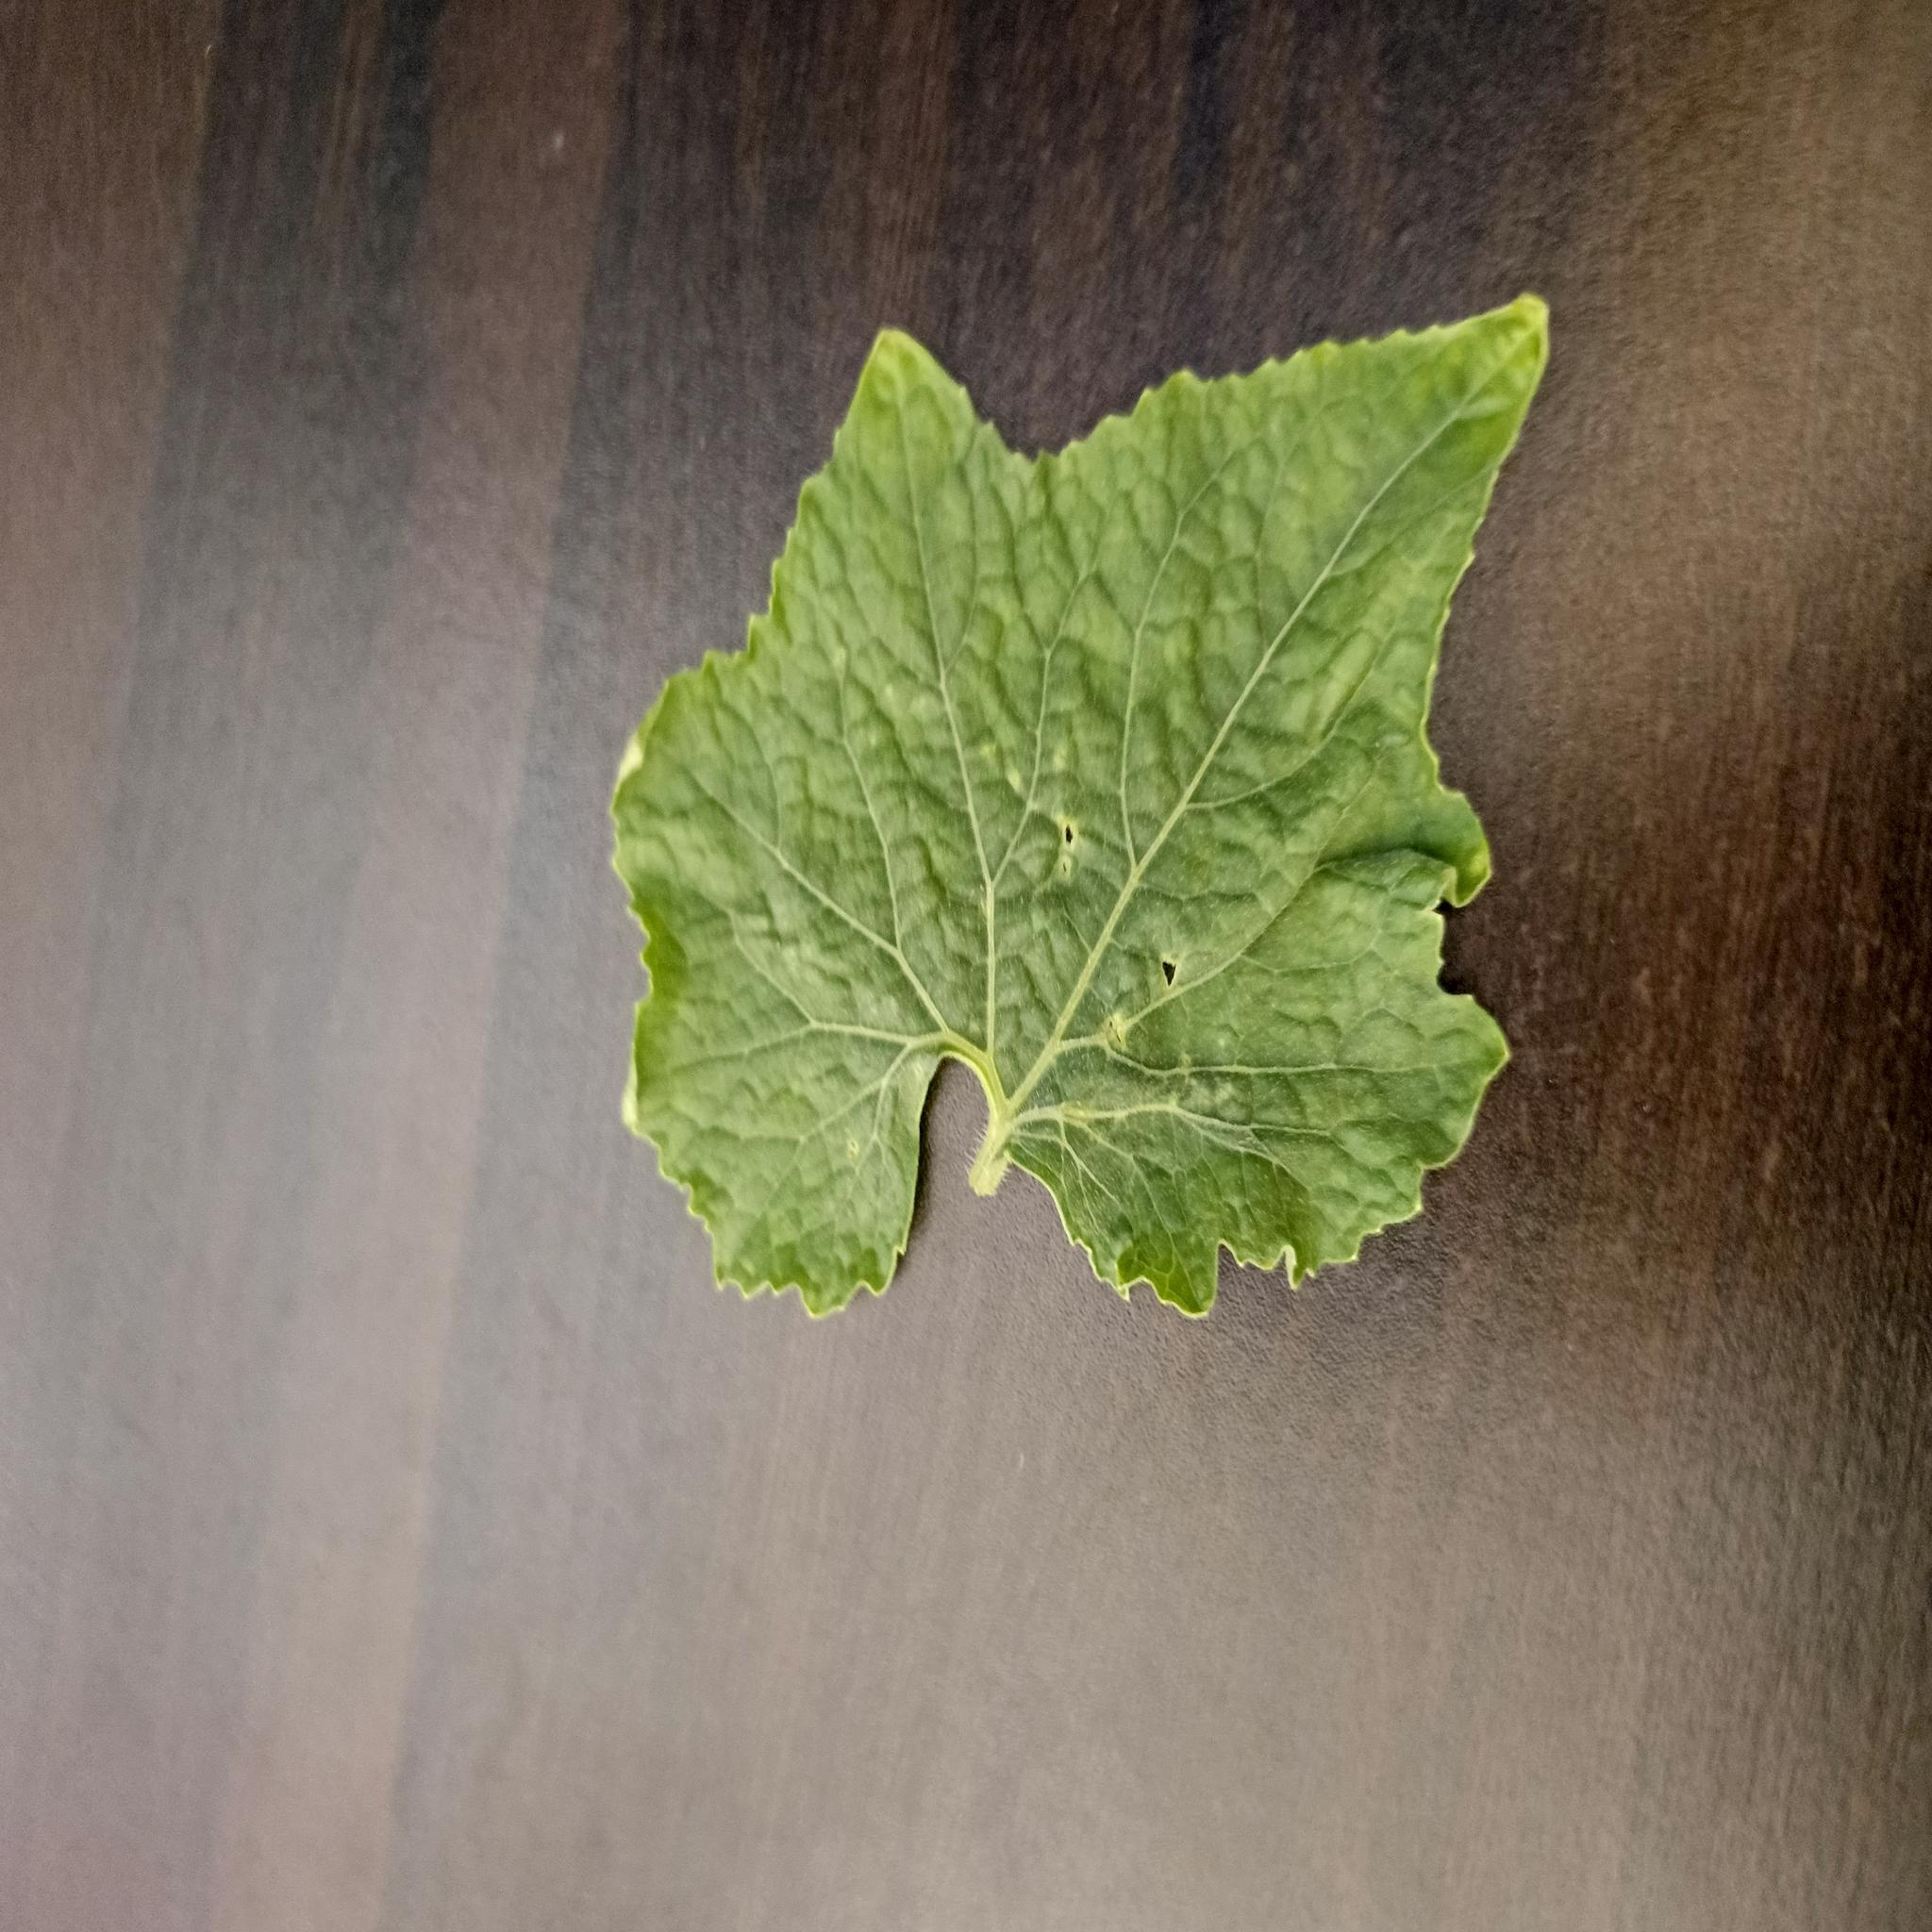
Label: Leaf curl